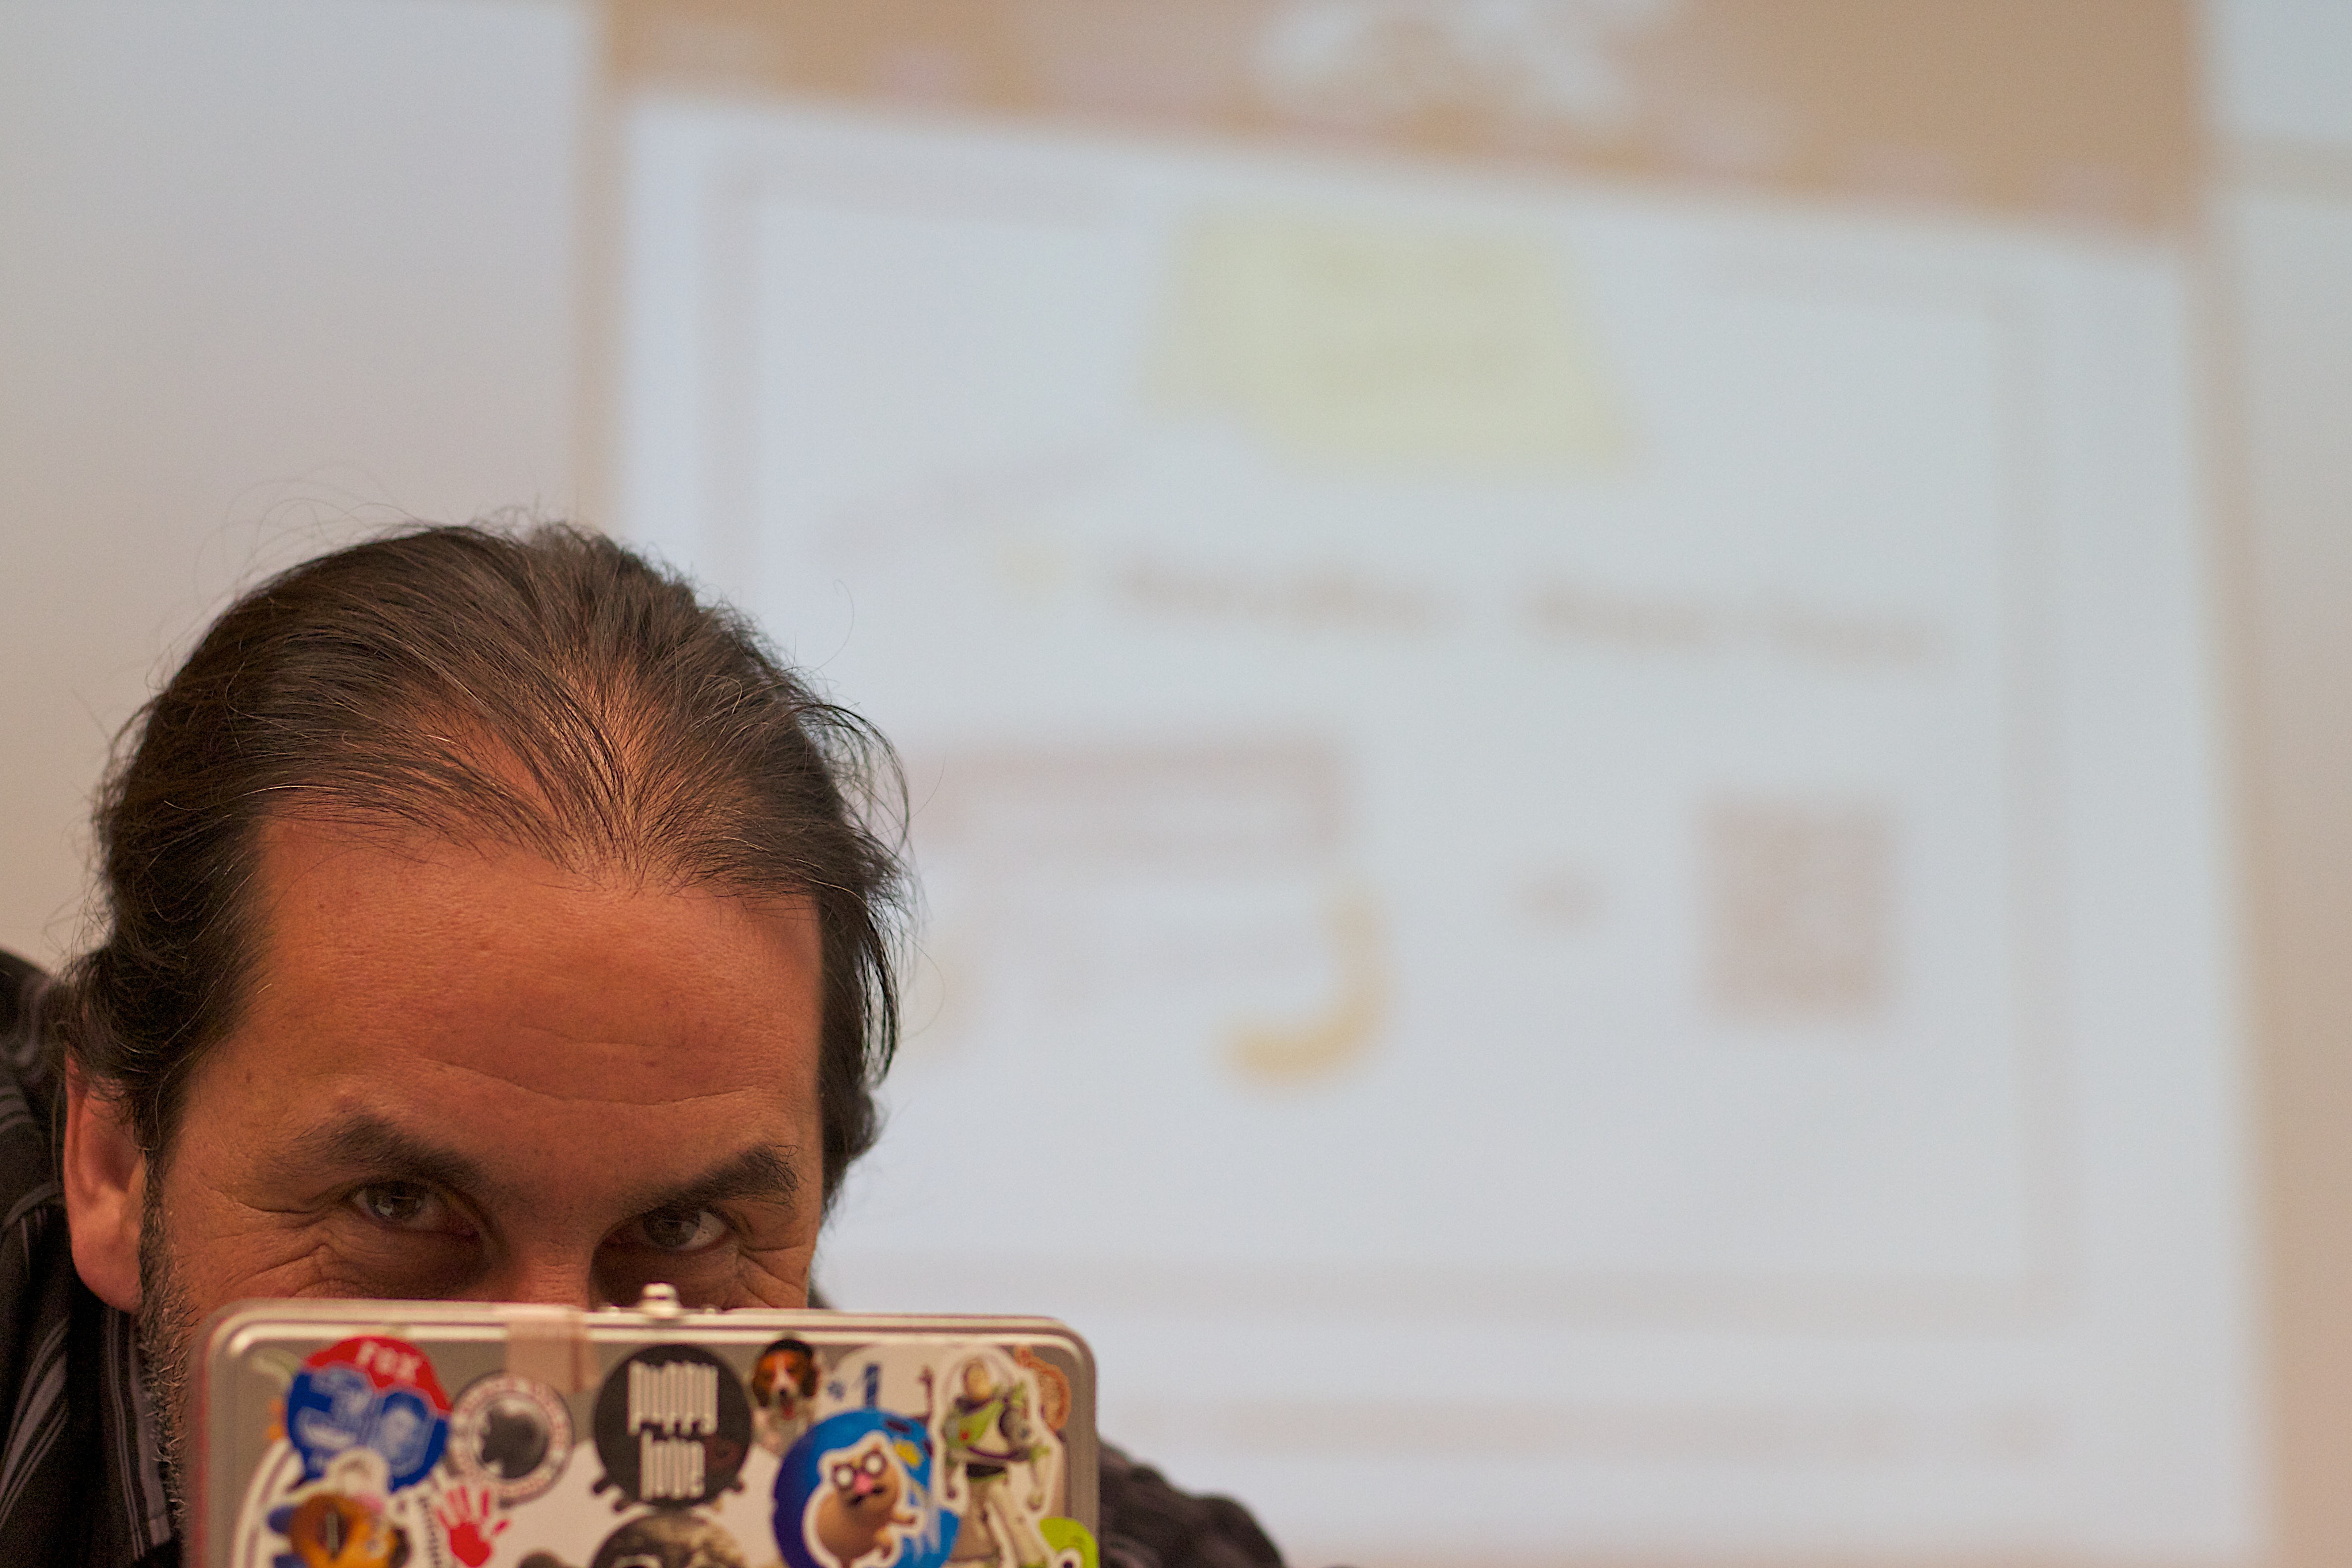
writing, child, skin, storybox, piratebox, odyssey